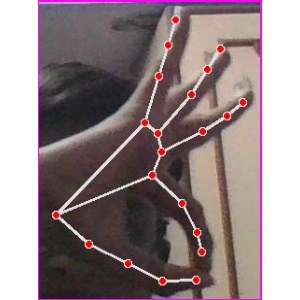
अक्षर: ण